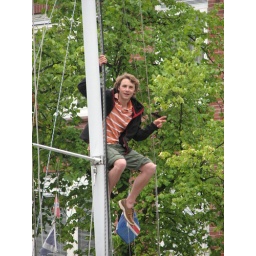
Ookal zit hij in de mast van de boot, hij heeft door dat ik een foto van hem maak :-)